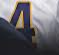
Number: 4